Puck Fair

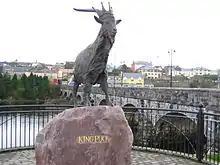
Bronze statue of "King Puck" in Killorglin

Every year a group of people go up into the MacGillycuddy's Reeks mountain range and catch a feral goat. The goat is brought back to the town and the "Queen of Puck", traditionally a young schoolgirl from one of the local primary schools, crowns the goat "King Puck".